Hans Næss (architect)

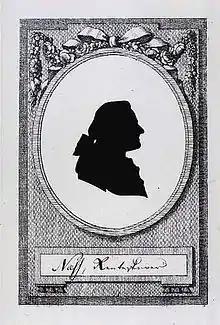
Hans Pedersen Næss

Hans Pedersen Næss (October 1723 – 3 January 1795) was a Danish architect. He was one of a generation of Neoclassical architects educated under Nicolas-Henri Jardin and Caspar Frederik Harsdorff; he mainly designed manor houses.